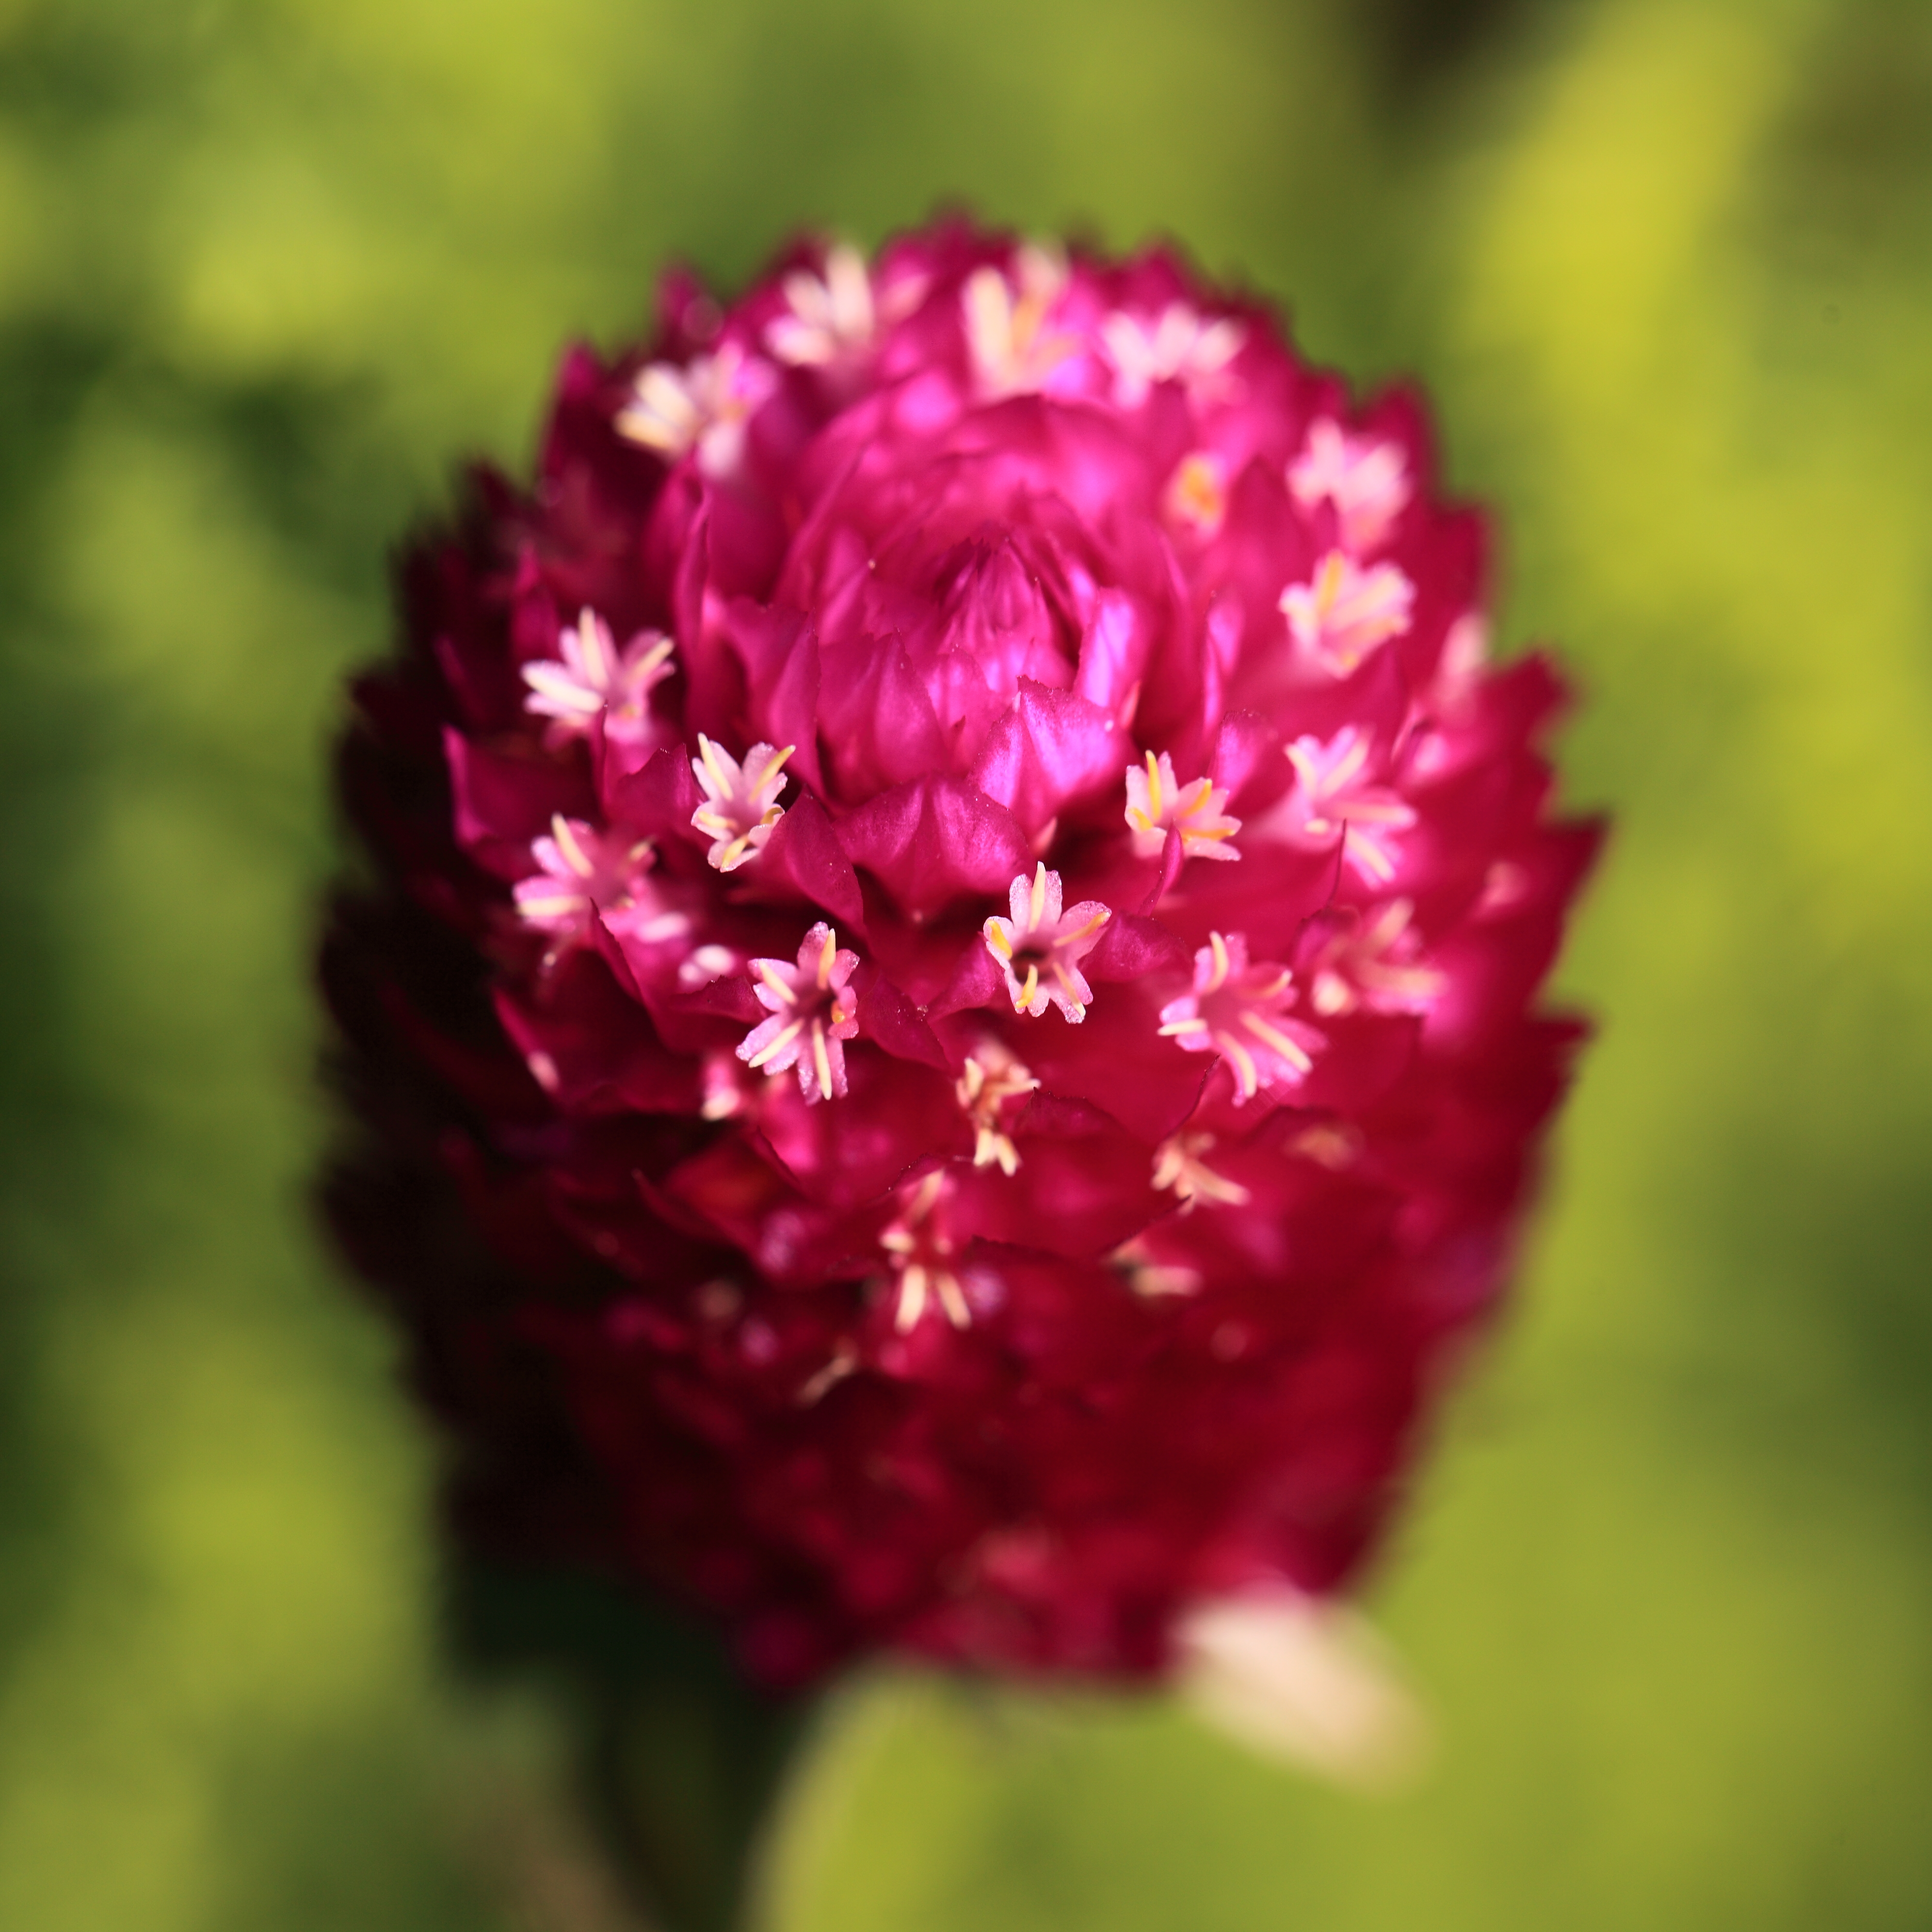
blossom, plant, flower, petal, high, botany, flora, wildflower, carnation, 5d, hires, markii, hi, res, resolution, peony, dianthus, macro photography, flowering plant, taxonomy binomial gomphrenahaageana, annual plant, plant stem, land plant